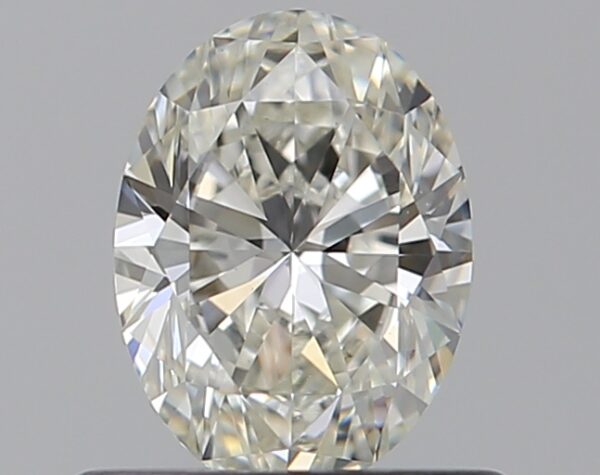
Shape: oval
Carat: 0.51
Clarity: VS1
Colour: I
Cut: EX
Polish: EX
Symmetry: VG
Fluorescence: F
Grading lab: GIA
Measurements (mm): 5.98 x 4.46 x 2.84